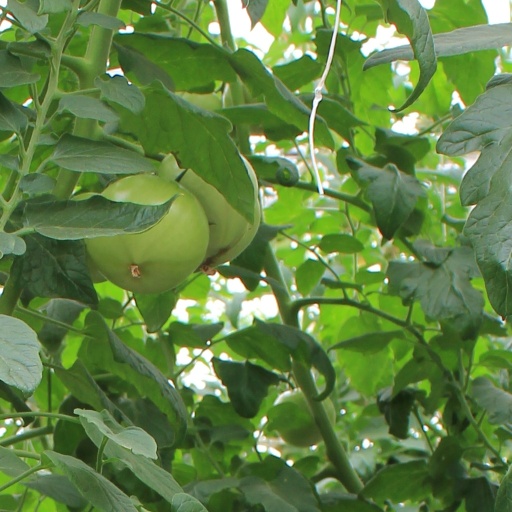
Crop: tomato